Philip Glazebrook

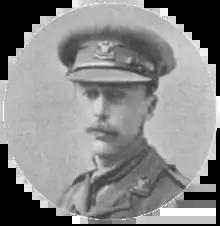
Glazebrook from the Roll of Honour published in "The Illustrated London News" on 20 April 1918

In March 1917 the Cheshire Yeomanry were merged with the Shropshire Yeomanry to form an infantry unit: the 10th (Shropshire and Cheshire Yeomanry) Battalion, The King's (Shropshire Light Infantry). Major Glazebrook was killed in action on 7 March 1918 at Bireh, near Jerusalem and is buried in the Jerusalem British War Cemetery. There is a memorial to him at St Luke's Church, Goostrey. Glazebrook is commemorated on Panel 8 of the Parliamentary War Memorial in Westminster Hall, one of 22 MPs that died during World War I to be named on that memorial. Glazebrook is one of 19 MPs who fell in the war who are commemorated by heraldic shields in the Commons Chamber. A further act of commemoration came with the unveiling in 1932 of a manuscript-style illuminated book of remembrance for the House of Commons, which includes a short biographical account of the life and death of Glazebrook.